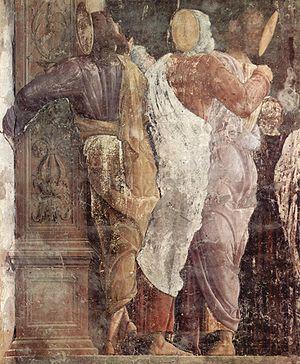
Le panneggio bagnato est une technique pour rendre le modelé des plissés et des drapés sur un corps humain après avoir enduit d'eau et de craie les habits du modèle ou du mannequin.
Niccolò Pizzolo ou Nicolò Pizolo ou même Nicolò di Pietro da Villaganzerla est un peintre italien de la Renaissance, proche d'Andrea Mantegna, plus âgé que lui et élève du même maître Francesco Squarcione.